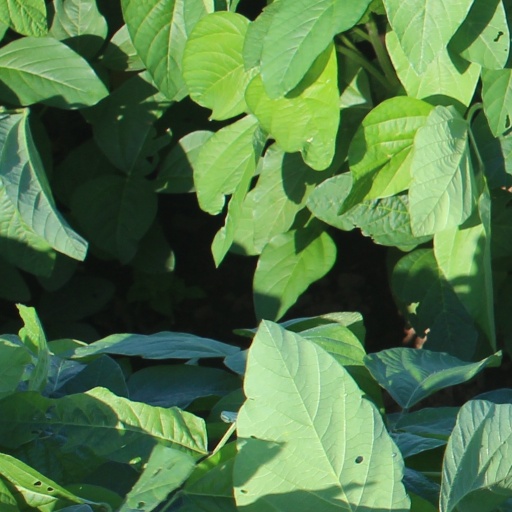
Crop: soybean